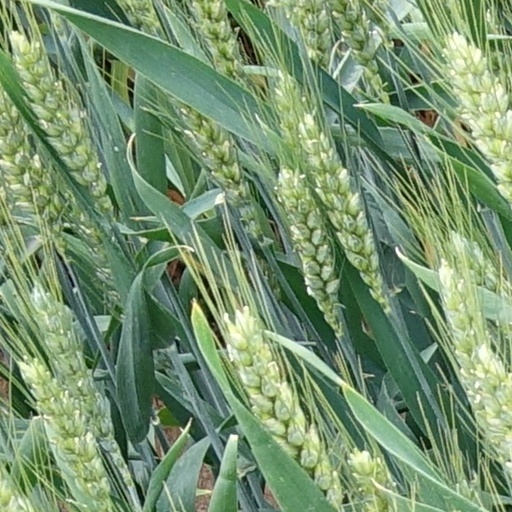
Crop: wheat